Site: brandenburg
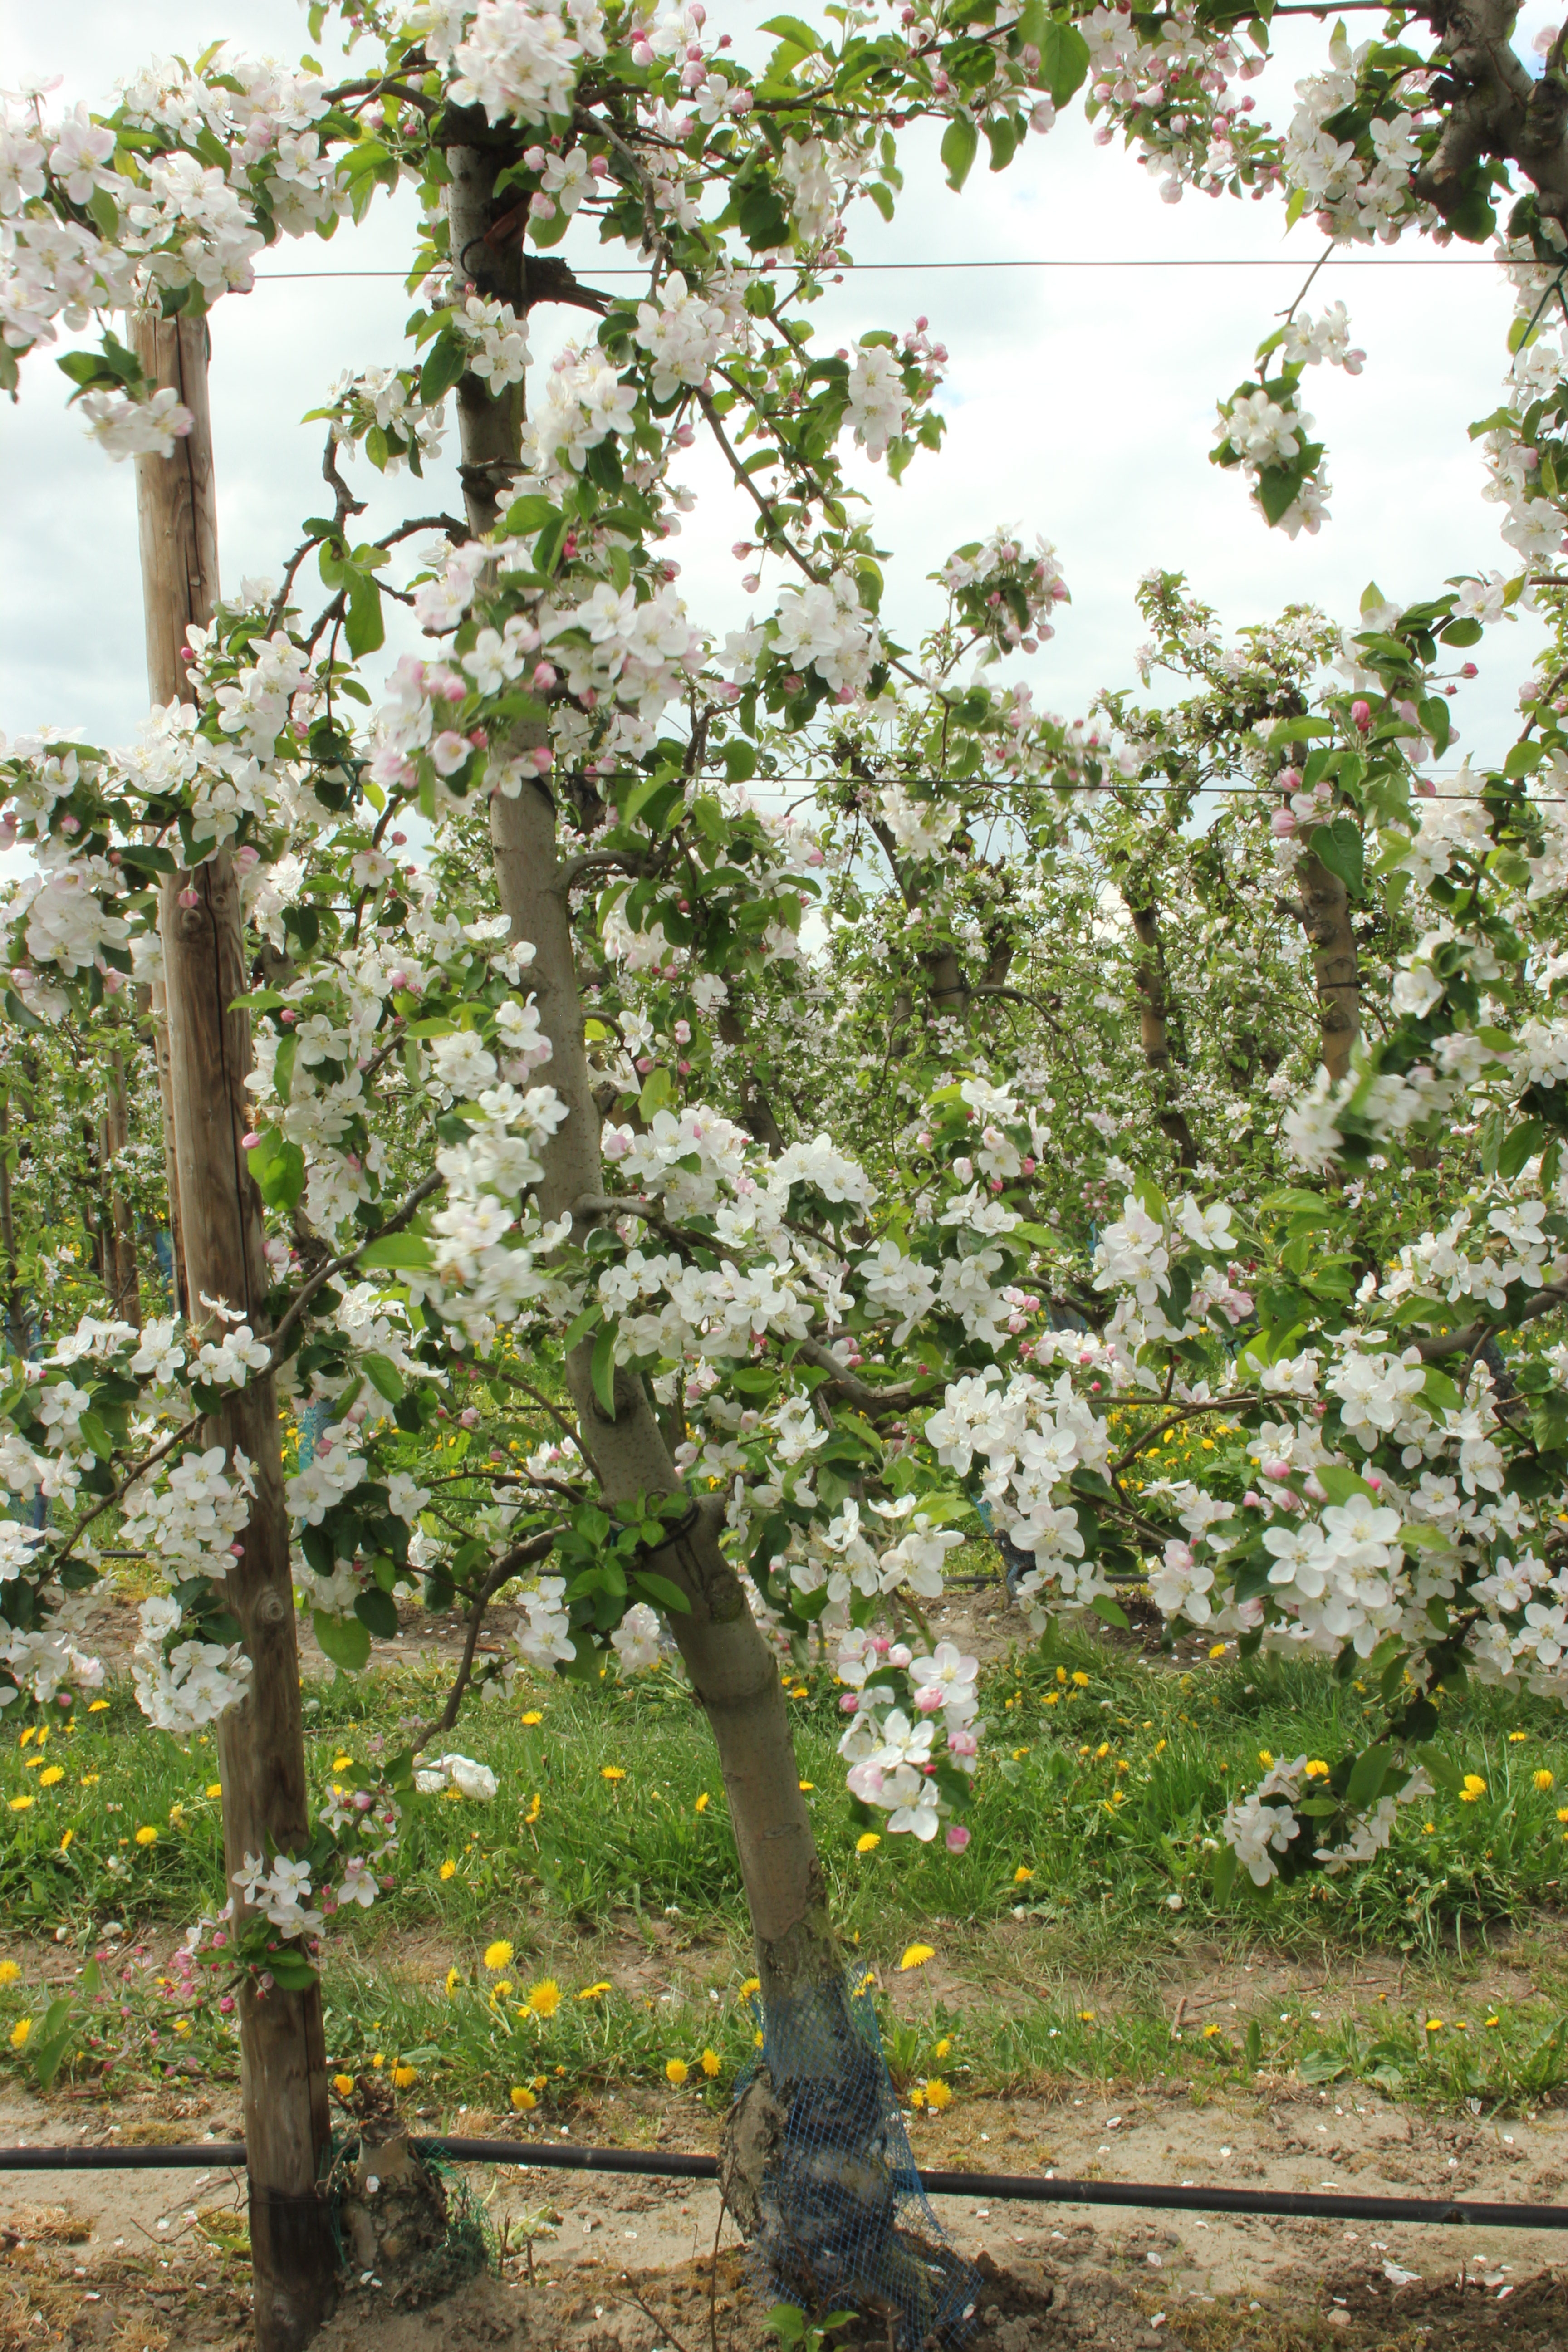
Growth stage (BBCH 65): Flowering